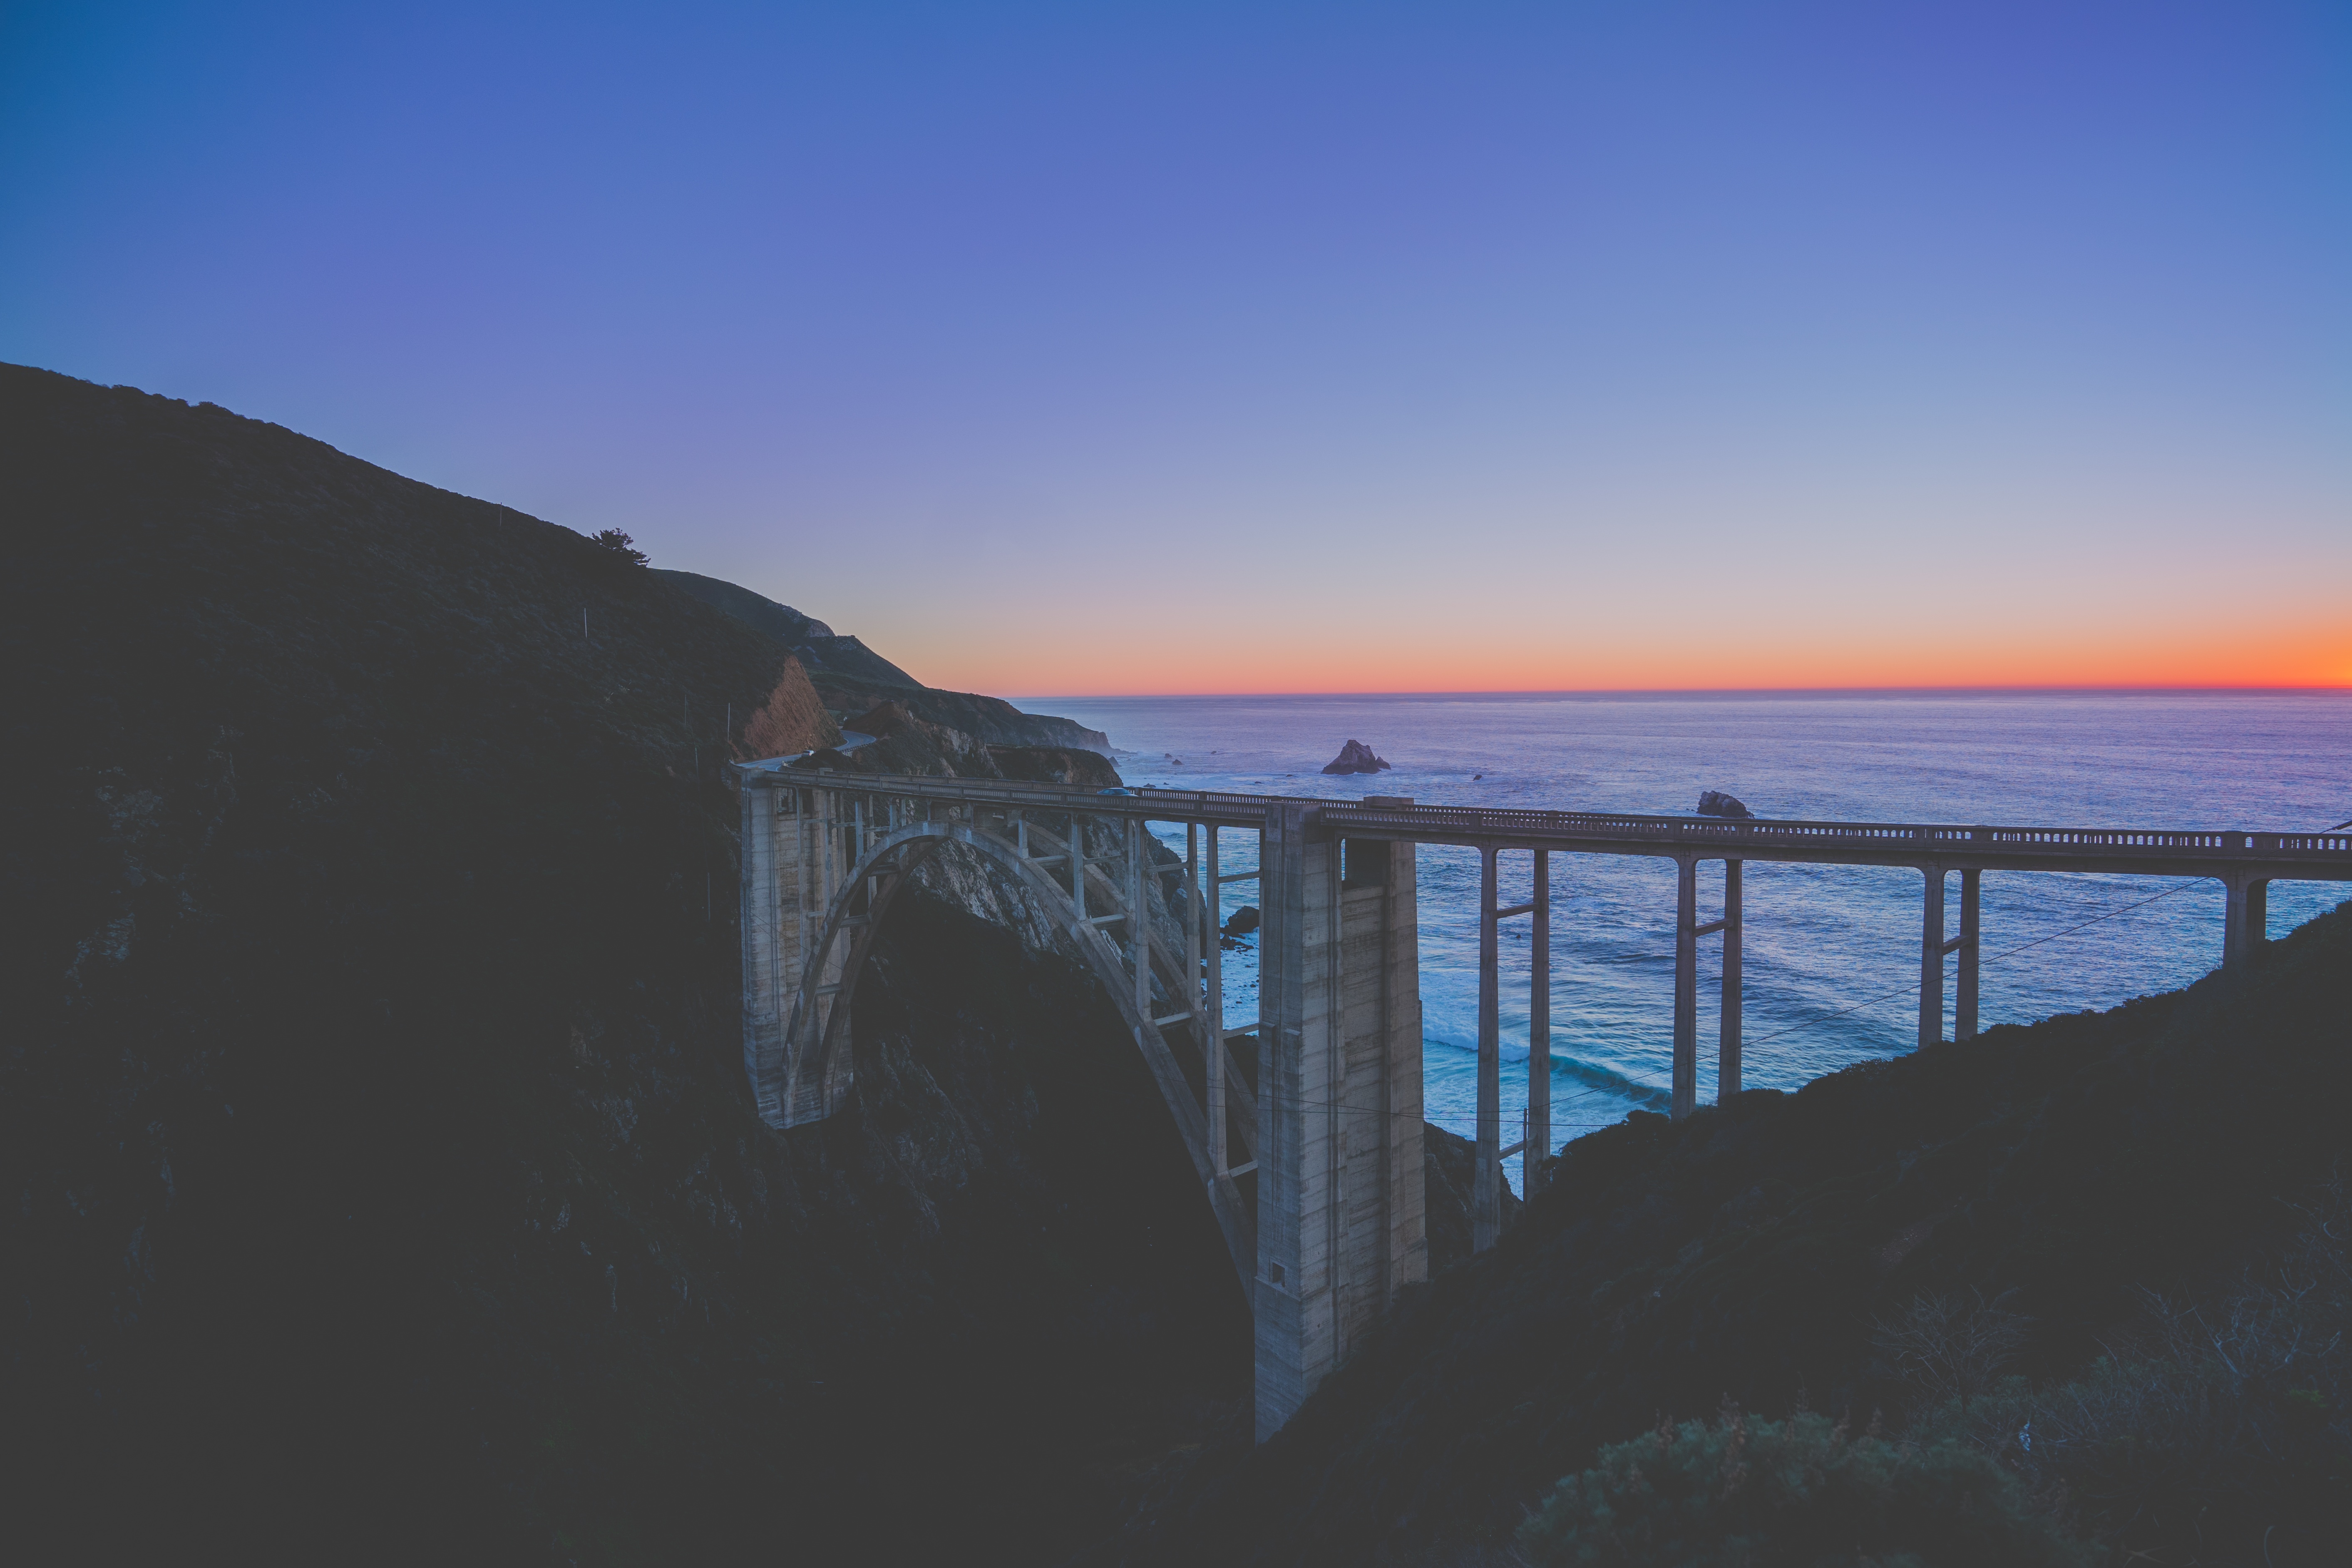
beach, sea, coast, sand, ocean, horizon, sunrise, sunset, sunlight, morning, shore, wave, dawn, cliff, dusk, evening, reflection, bay, terrain, cape, atmospheric phenomenon